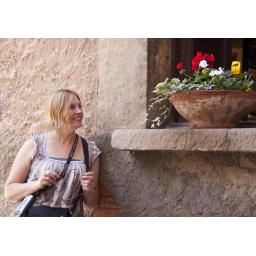
Flower pot in window